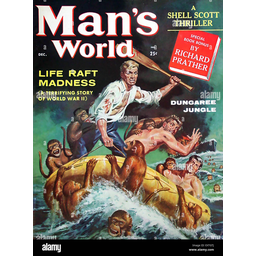
Label: paper